Candide Thovex

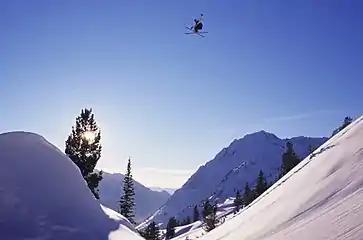
16 year old Candide Thovex completing a jump over "Chad's gap", in Alta, Utah.

In 1997 Thovex signed his first professional sponsorship contract with leading Australian action sports brand Quiksilver.